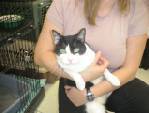
Label: cat